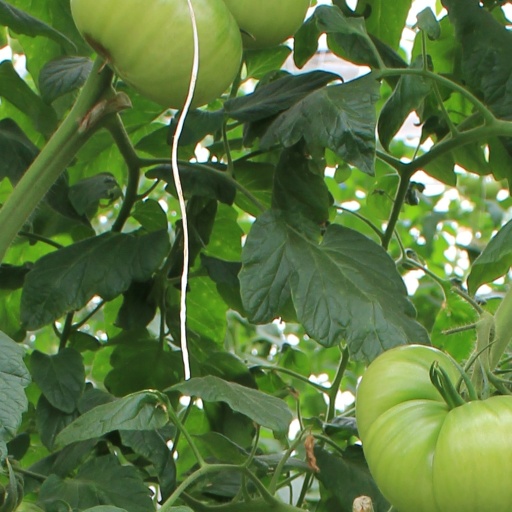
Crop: tomato